Bonner Platz station

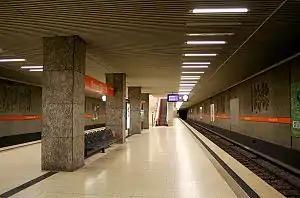
Bonner Platz U-Bahn station

Bonner Platz is an U-Bahn station in Munich on the U3. It opened on 8 May 1972 and is on the Bavarian State Office for Monument Protection's list of monuments, as part of the Olympia-U-Bahn line, due to an art installation on the station's wall.